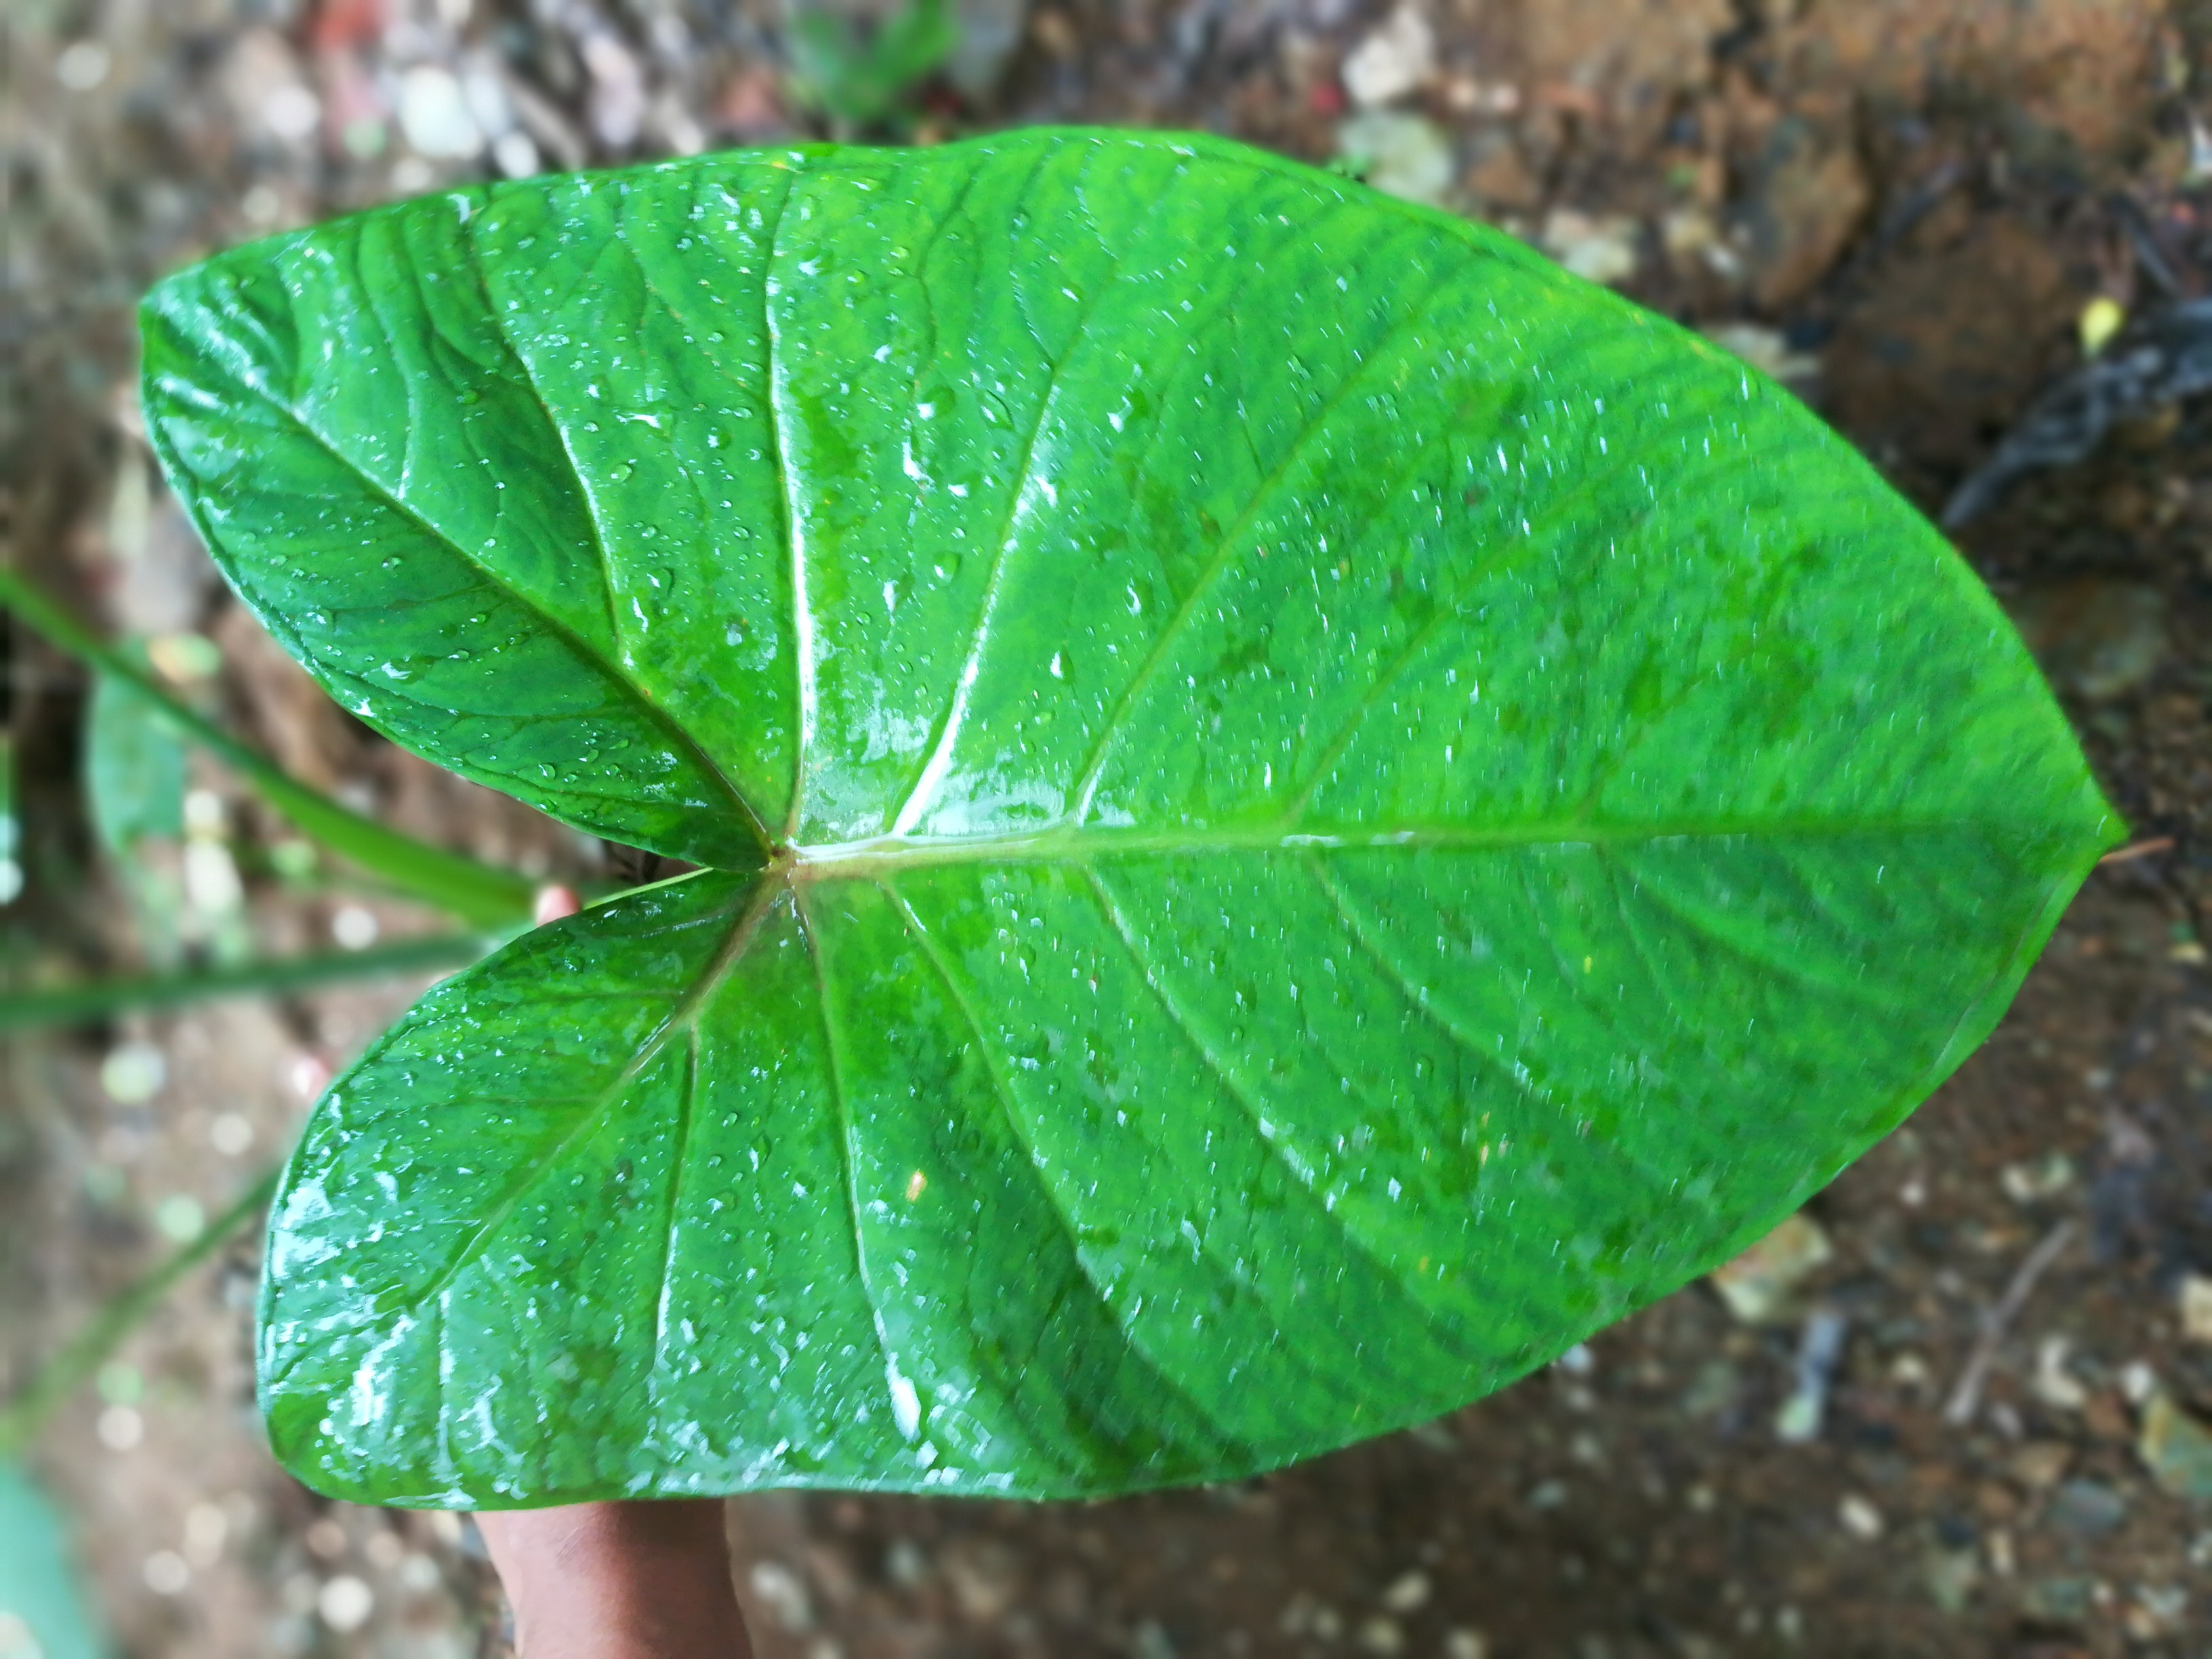
Plant: Taro